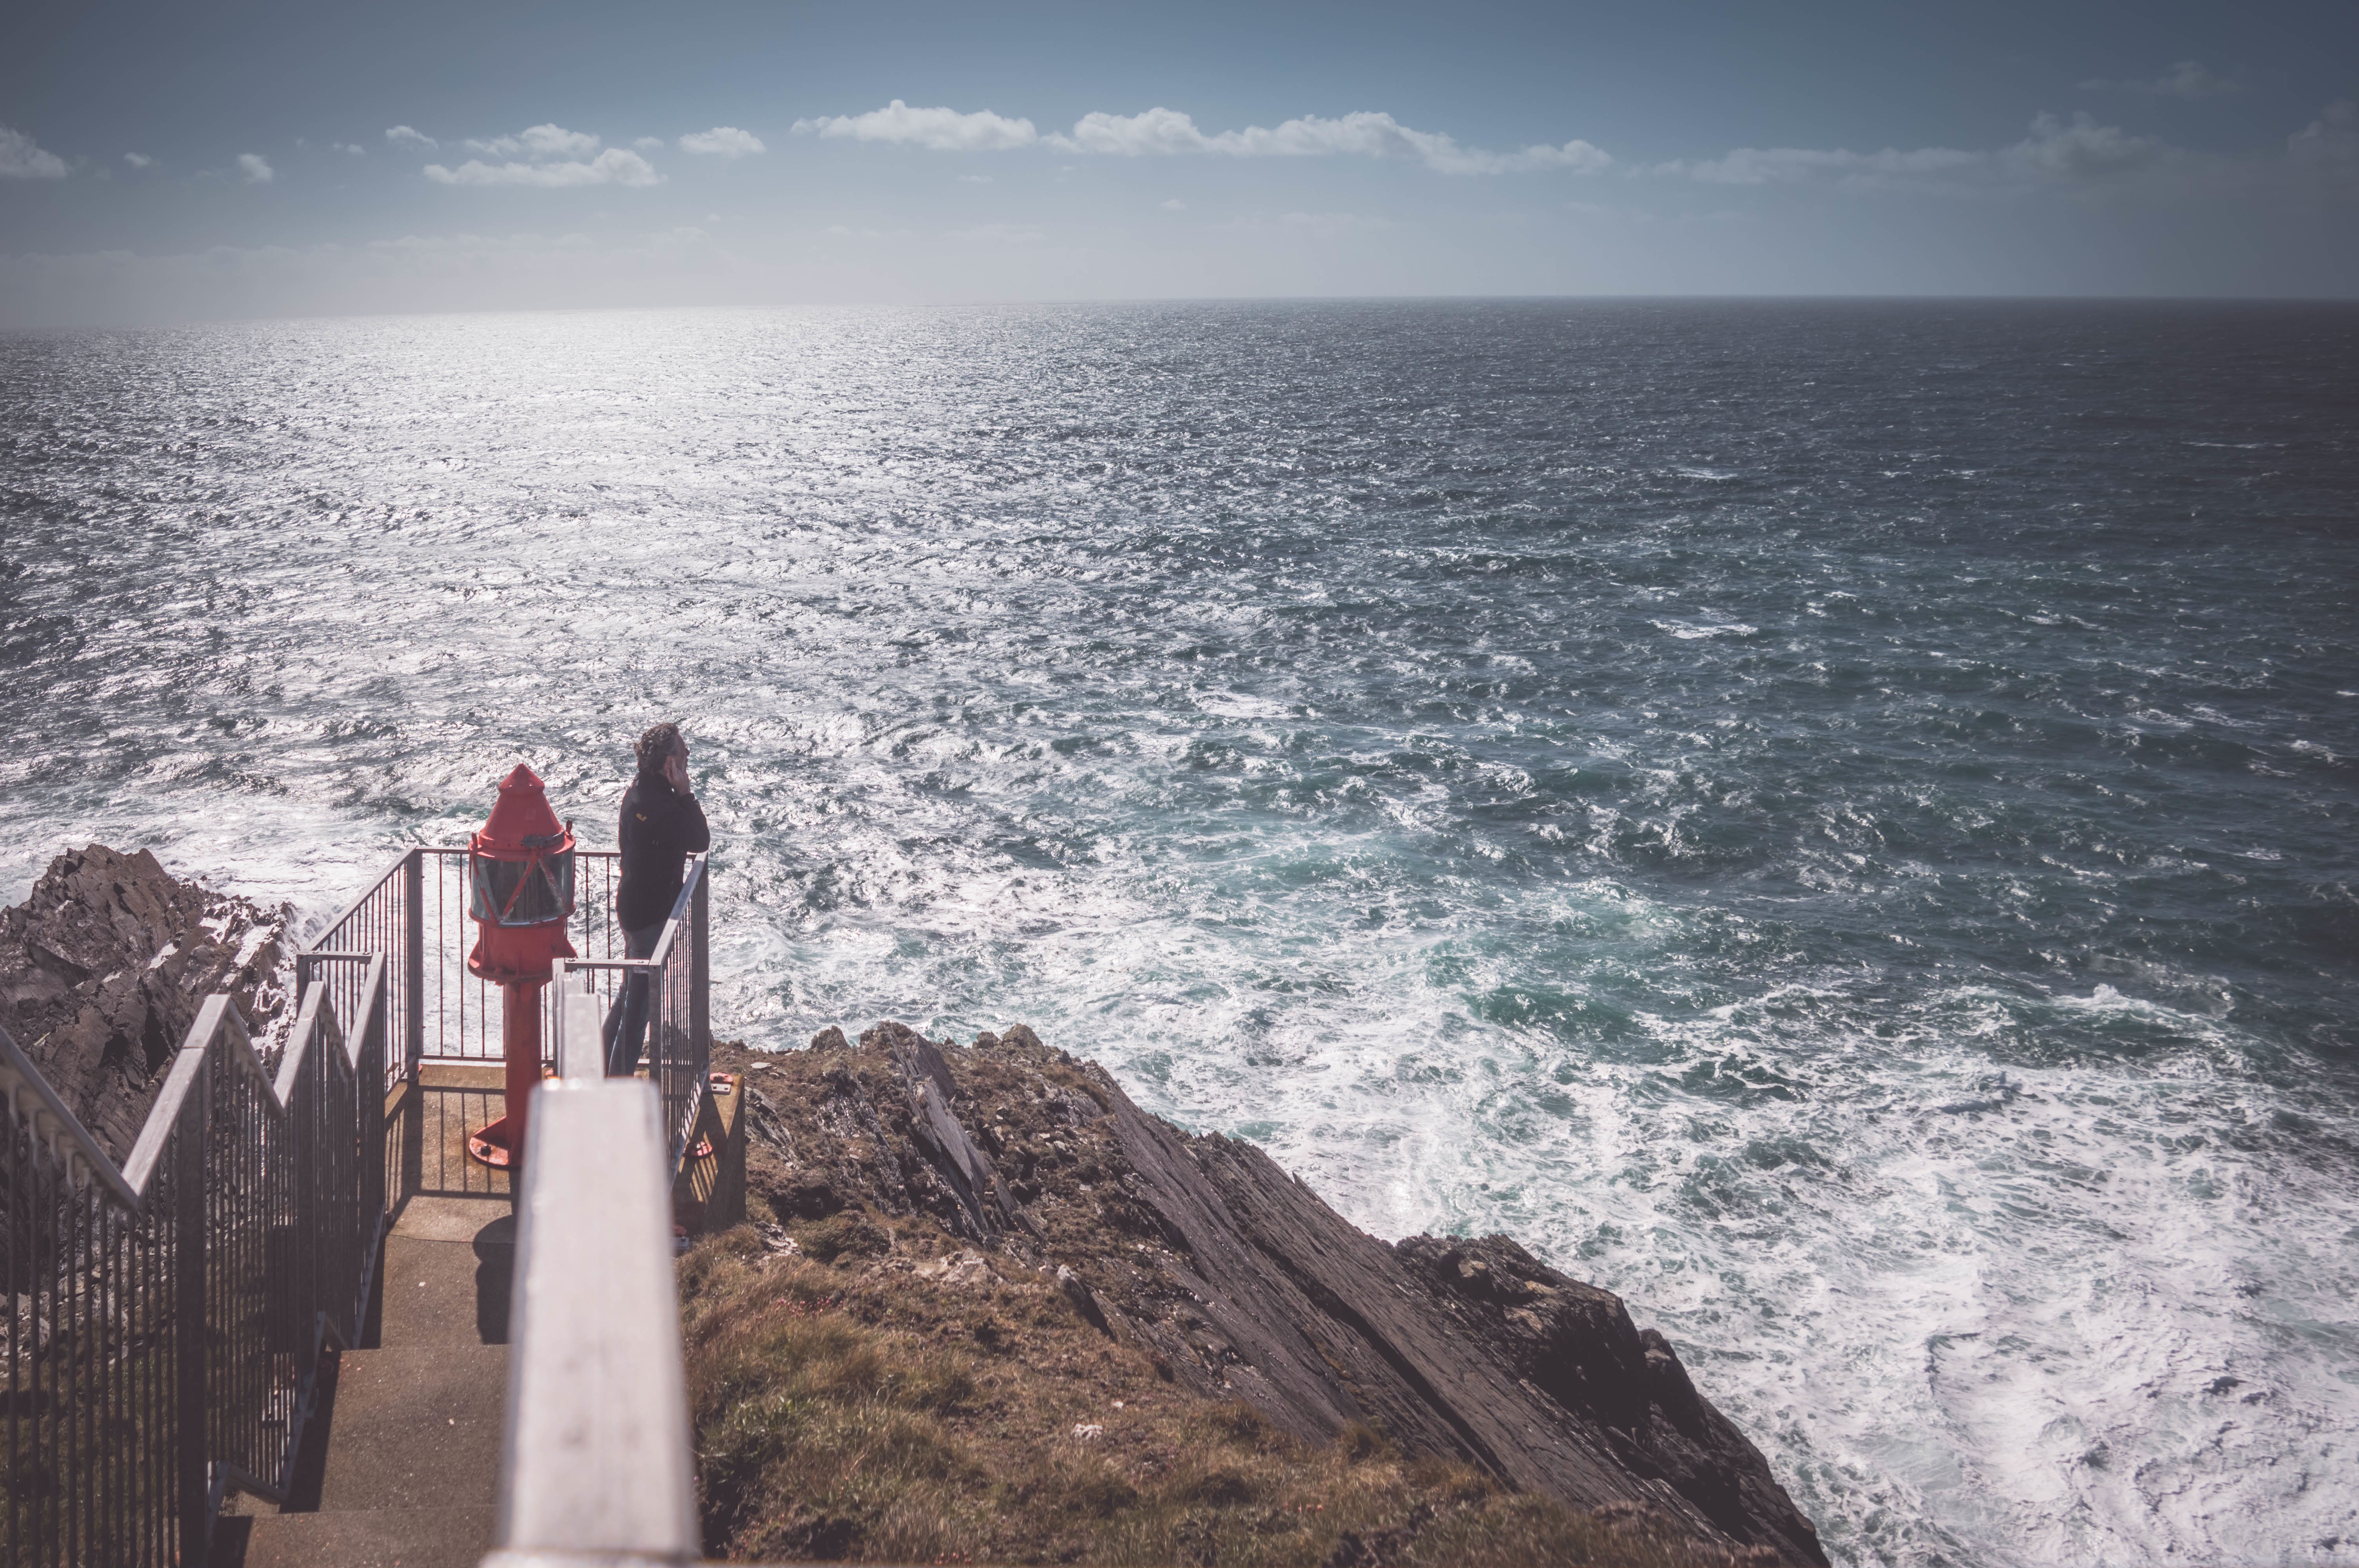
beach, sea, coast, ocean, horizon, shore, wave, cliff, tower, bay, terrain, breakwater, cape, wind wave